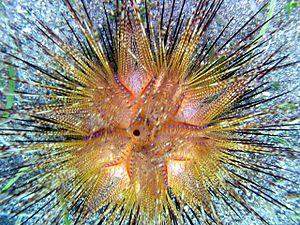
L’oursin rouge est une espèce d'oursin régulier tropical de la famille des Diadematidae, caractérisé par sa grande taille et ses couleurs vives.